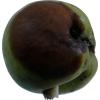
Label: Apple 12